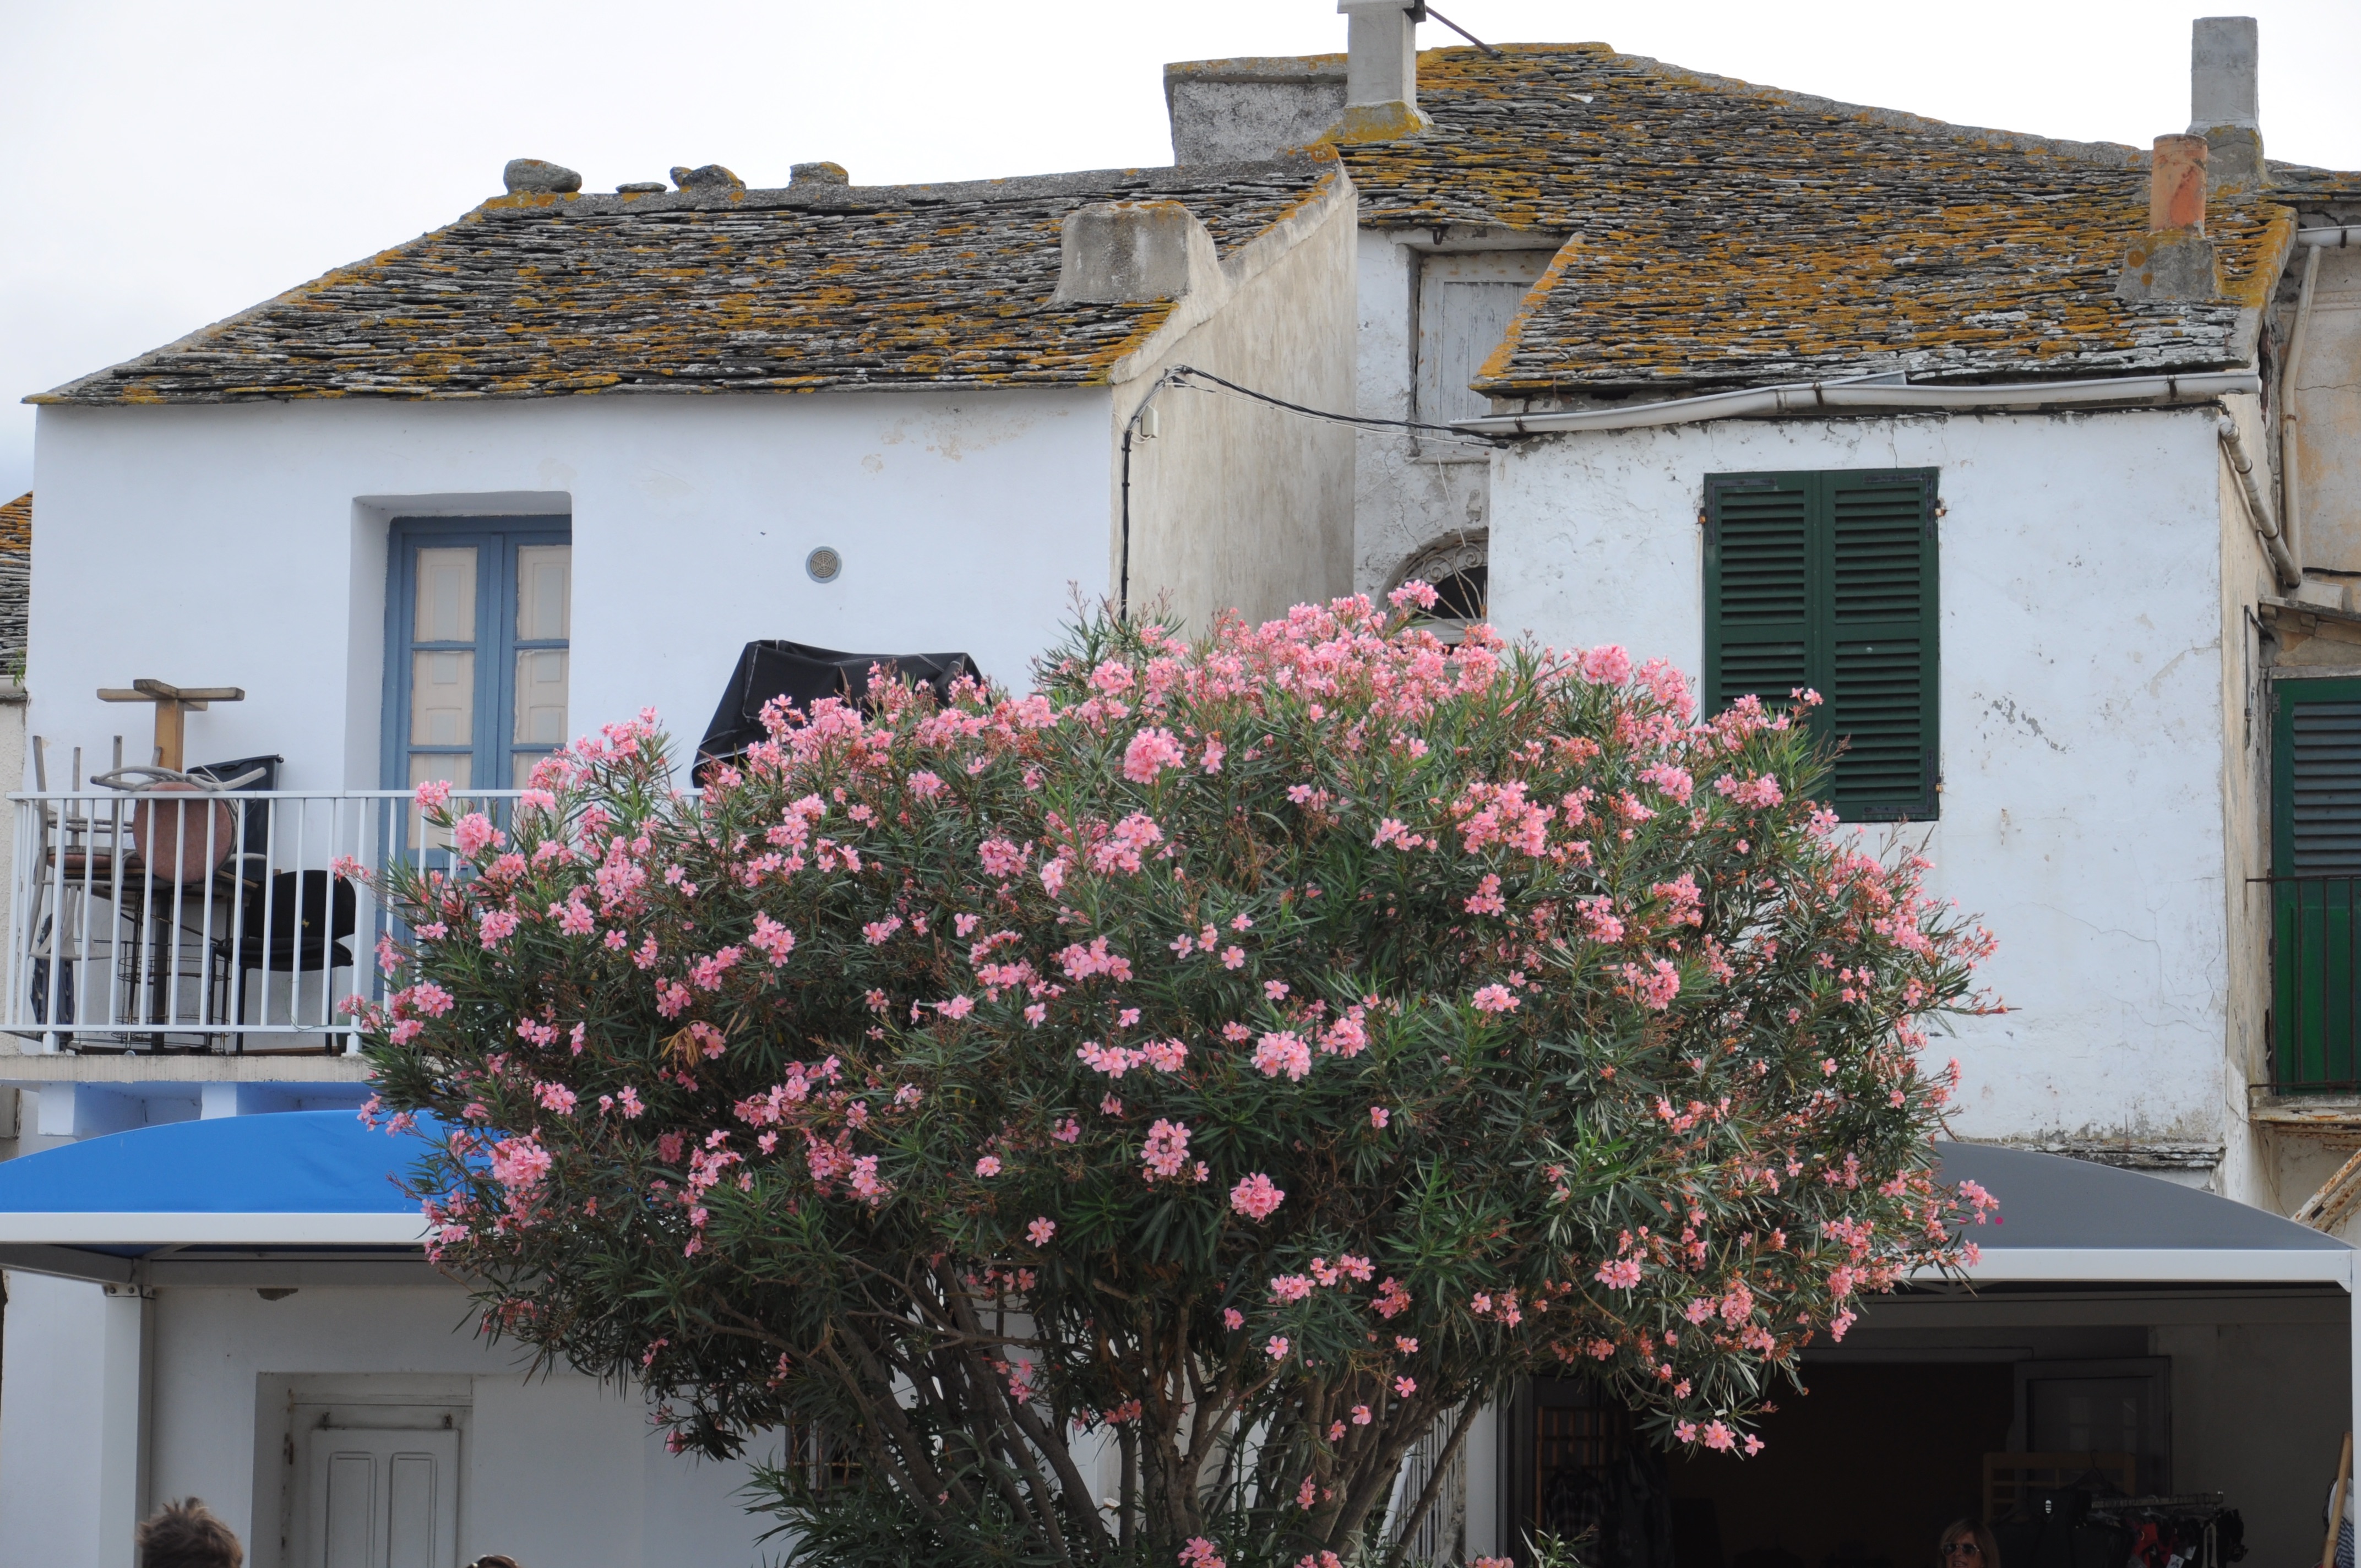
plant, villa, house, flower, building, home, village, cottage, facade, property, estate